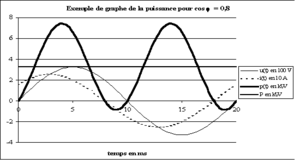
Dessin perso P.Loos
En physique, la puissance reflète la vitesse à laquelle un travail est fourni. C'est la quantité d'énergie par unité de temps fournie par un système à un autre. C'est donc une grandeur scalaire. La puissance correspond donc à un débit d'énergie : si deux systèmes de puissances différentes fournissent le même travail, le plus puissant des deux est celui qui est le plus rapide.